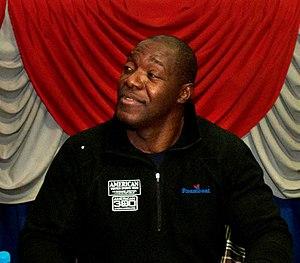
La Jamaïque participe aux Jeux olympiques d'hiver de 1988, organisés à Calgary, au Canada. C'est la première participation de ce pays aux Jeux olympiques d'hiver. Les athlètes jamaïcains, qui ne participent qu'en bobsleigh, viennent de la force de défense jamaïcaine. Dudley Stokes, Devon Harris et Michael White sont les premiers membres de l'équipe. Caswell Allen, le quatrième homme, s'est blessé avant les Jeux olympiques. Il a donc été remplacé par Chris Stokes, présent au Canada pour encourager son frère Dudley.